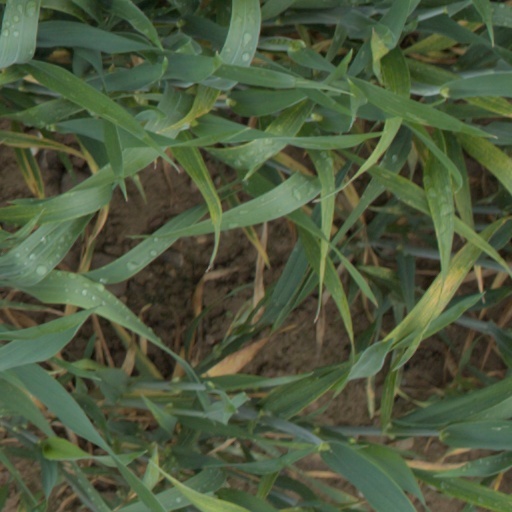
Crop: wheat